Hurricane Liza

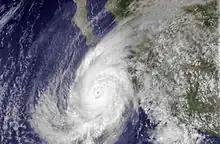
Hurricane Liza at peak intensity on September 30.

Hurricane Liza caused the worst natural disaster in the history of Baja California Sur. The seventeenth tropical cyclone, thirteenth named storm, and eighth hurricane of the 1976 Pacific hurricane season, Liza developed from an area of disturbed weather southwest of the Mexican coast on September 25. Slowly intensifying, the system attained tropical storm strength the following day. In favorable conditions, Liza continued to intensify, reaching hurricane strength on September 28 after developing an eye. The hurricane peaked in intensity as a Category 4 hurricane on the Saffir–Simpson hurricane scale on September 30, with winds of and a minimum barometric pressure of . Liza weakened as it moved northward into the Gulf of California. Shortly thereafter, the hurricane made its second landfall north of Los Mochis, Sinaloa, with winds of , making it one of 17 storms to make landfall as major hurricanes in the basin. Inland, the hurricane rapidly weakened and dissipated on October 2.